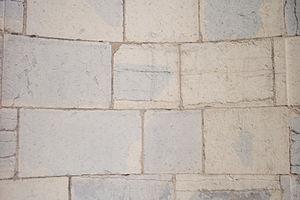
Un mur de l'hôtel Thomassin de Vesoul (Haute-Saône, Franche-Comté)
Vesoul est une commune de l'est de la France, préfecture du département de la Haute-Saône en région Bourgogne-Franche-Comté et chef-lieu de cantons et d'arrondissement. La ville est aussi le siège de la communauté d'agglomération de Vesoul et du pays de Vesoul et du Val de Saône. Elle fait partie de la région culturelle et historique de Franche-Comté. Située au nord de la Métropole Rhin-Rhône, Vesoul compte, en 2015, 15 058 habitants intra-muros et l'aire urbaine de Vesoul totalise 59 262 habitants. Ses habitants sont appelés Vésuliens.